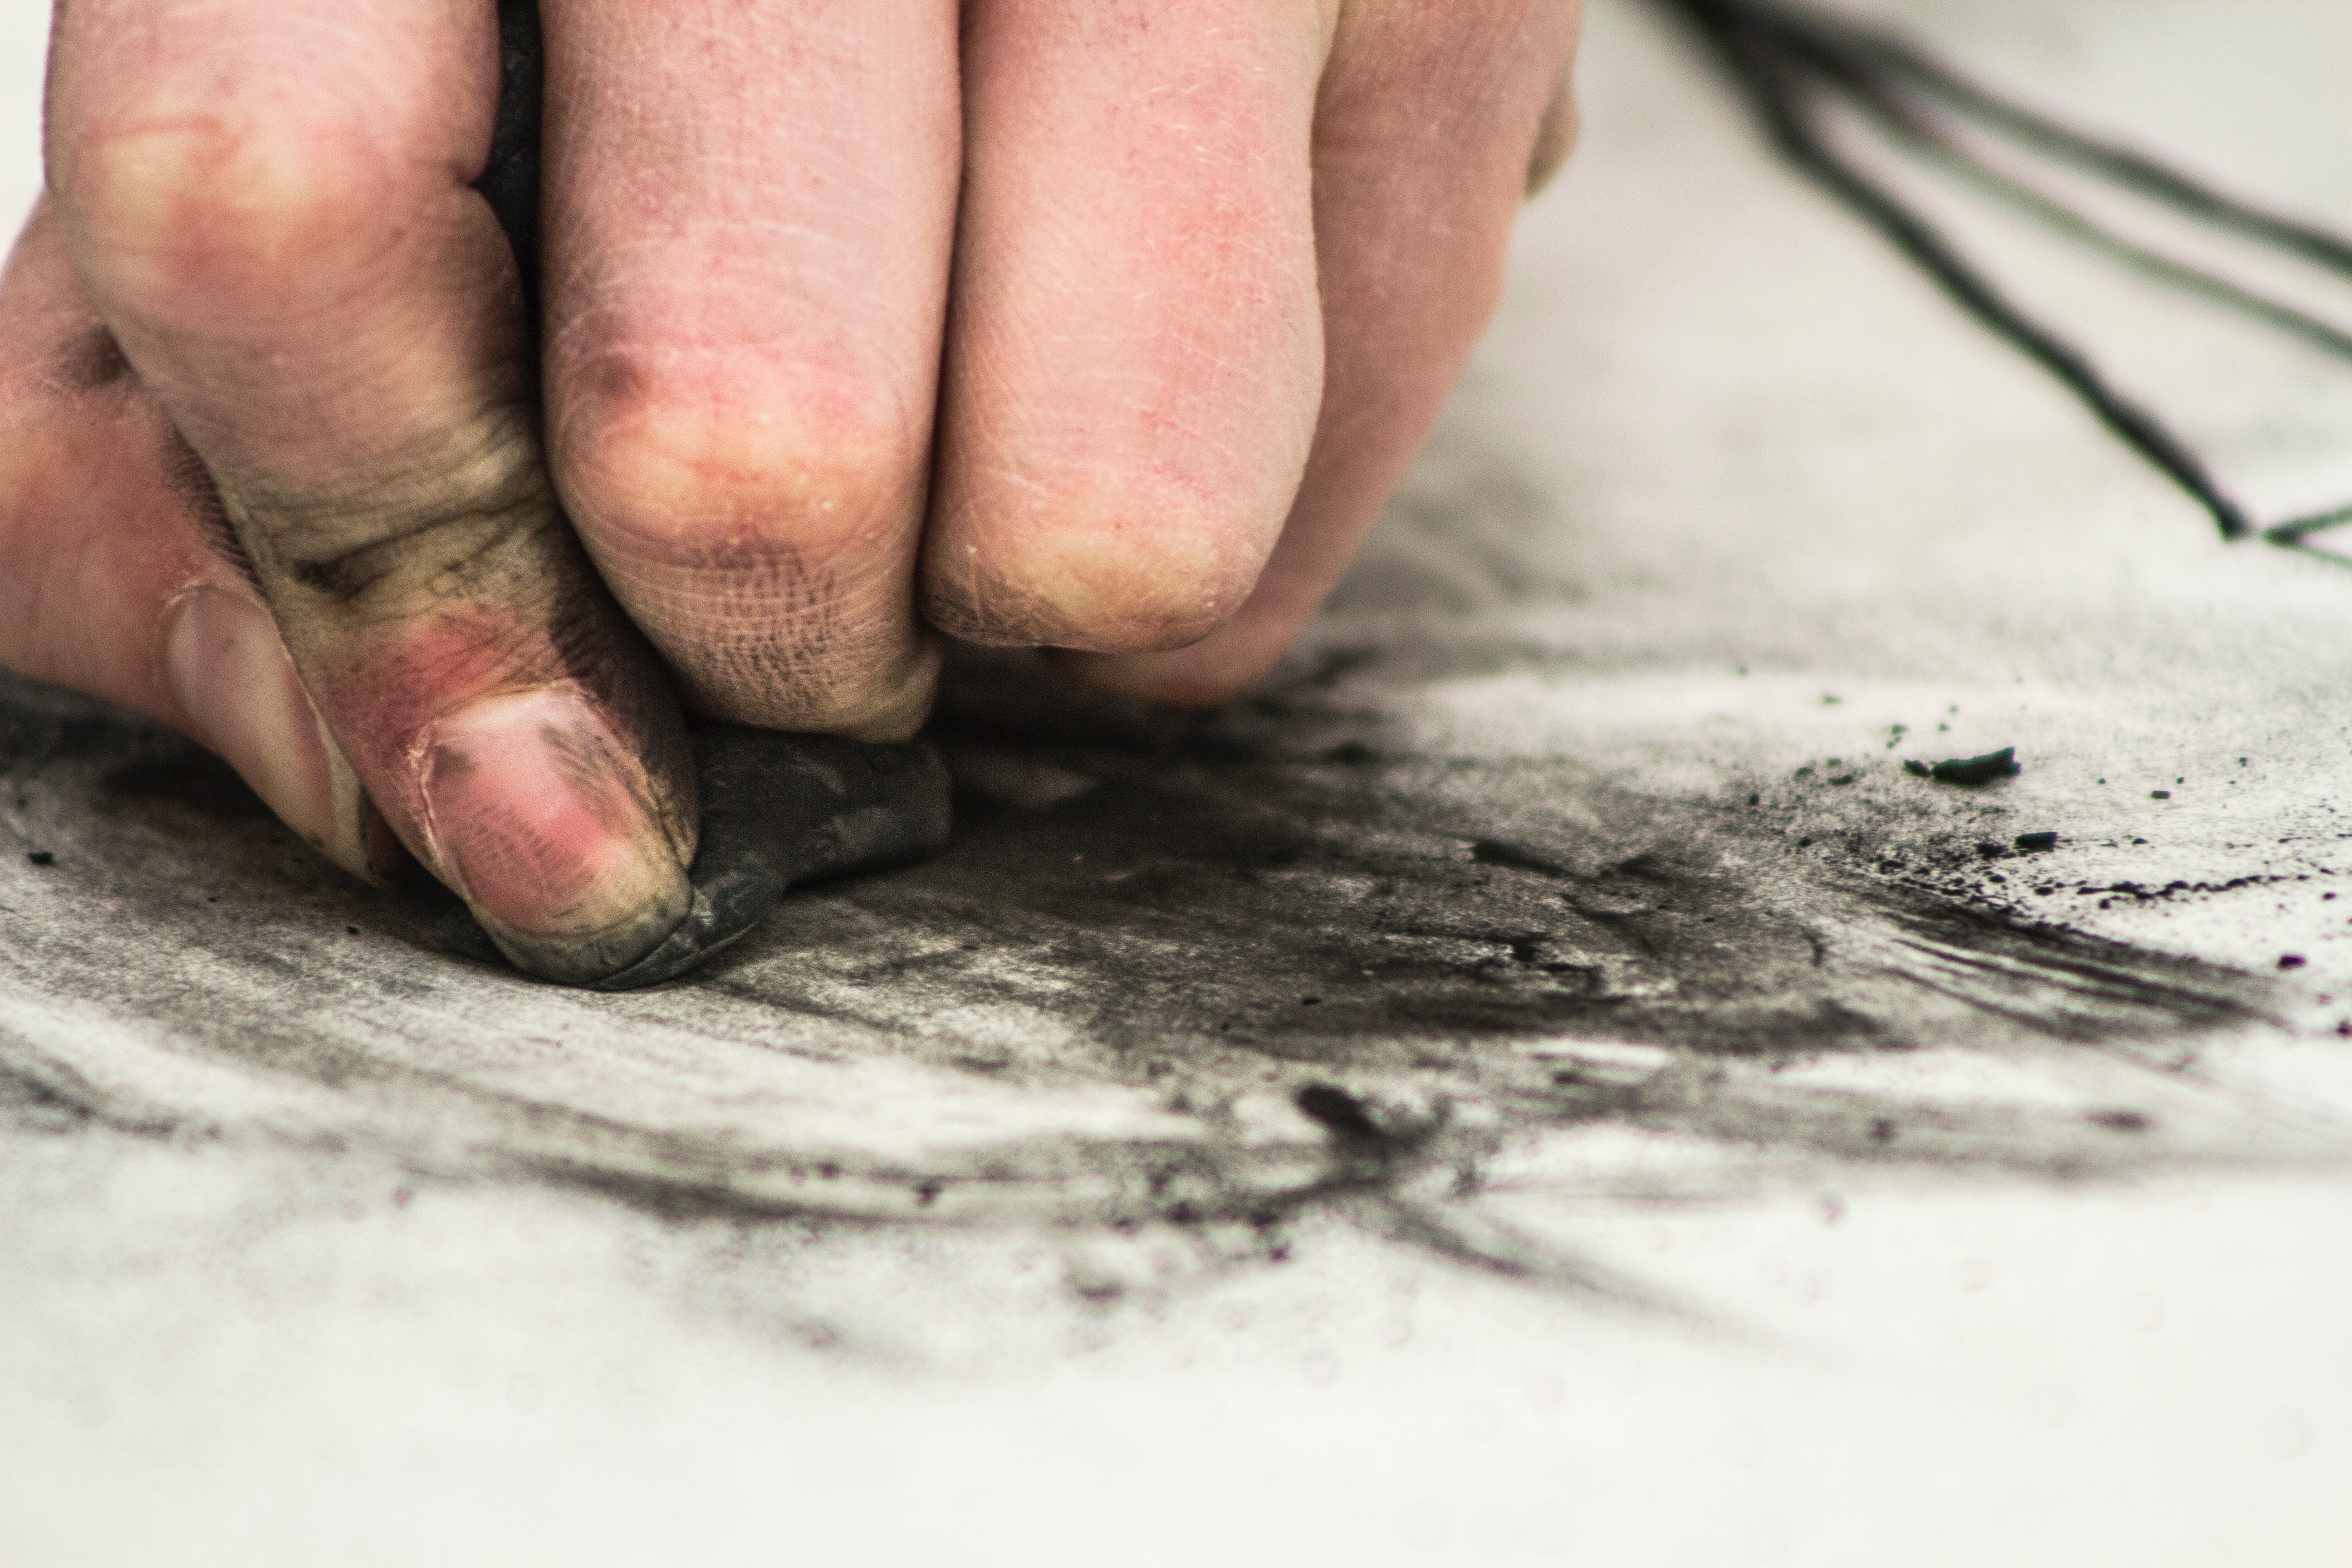
writing, hand, wood, leg, finger, soil, material, close up, human body, drawing, organ, sense